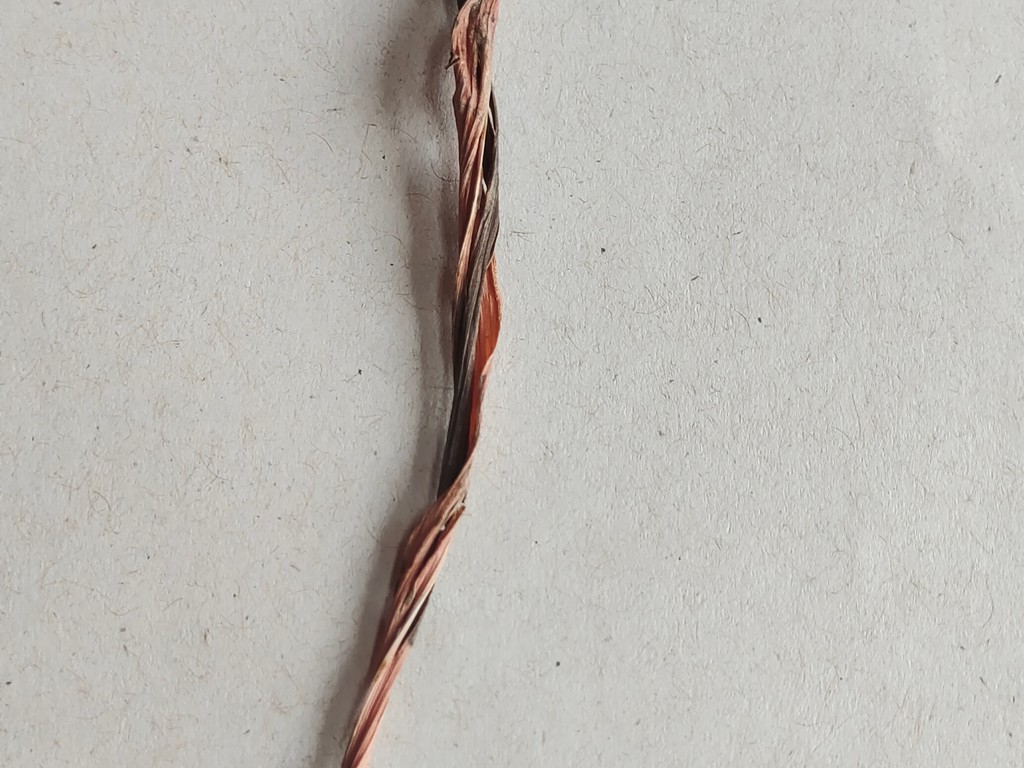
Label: Dried